European science in the Middle Ages

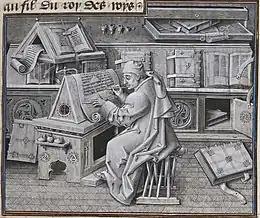
The translation of Greek and Arabic works allowed the full development of Christian philosophy and the method of scholasticism.

Beginning around the year 1050, European scholars built upon their existing knowledge by seeking out ancient learning in Greek and Arabic texts which they translated into Latin. They encountered a wide range of classical Greek texts, some of which had earlier been translated into Arabic, accompanied by commentaries and independent works by Islamic thinkers.